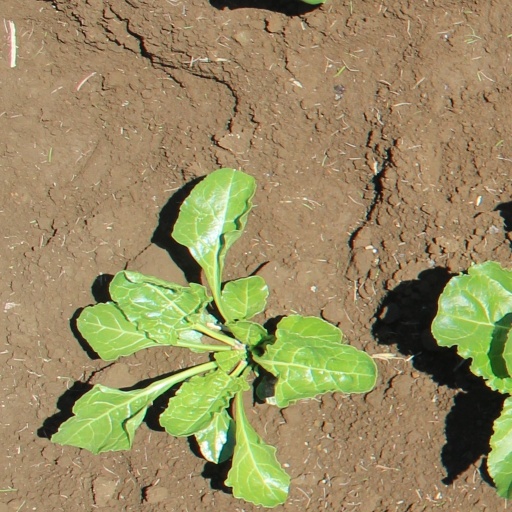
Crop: sugar beet